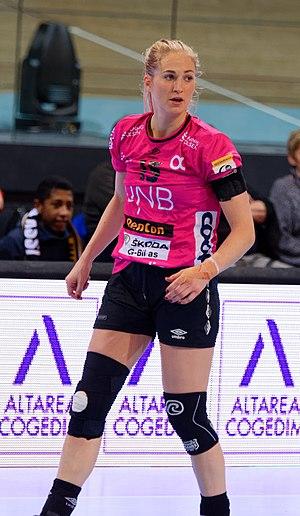
Rencontre du tour principal de coupe EHF entre Issy Paris Hand et les norvégiennes de Vipers Kristiansand au vélodrome de Saint-Quentin en Yvelines, le 03 février 2018.